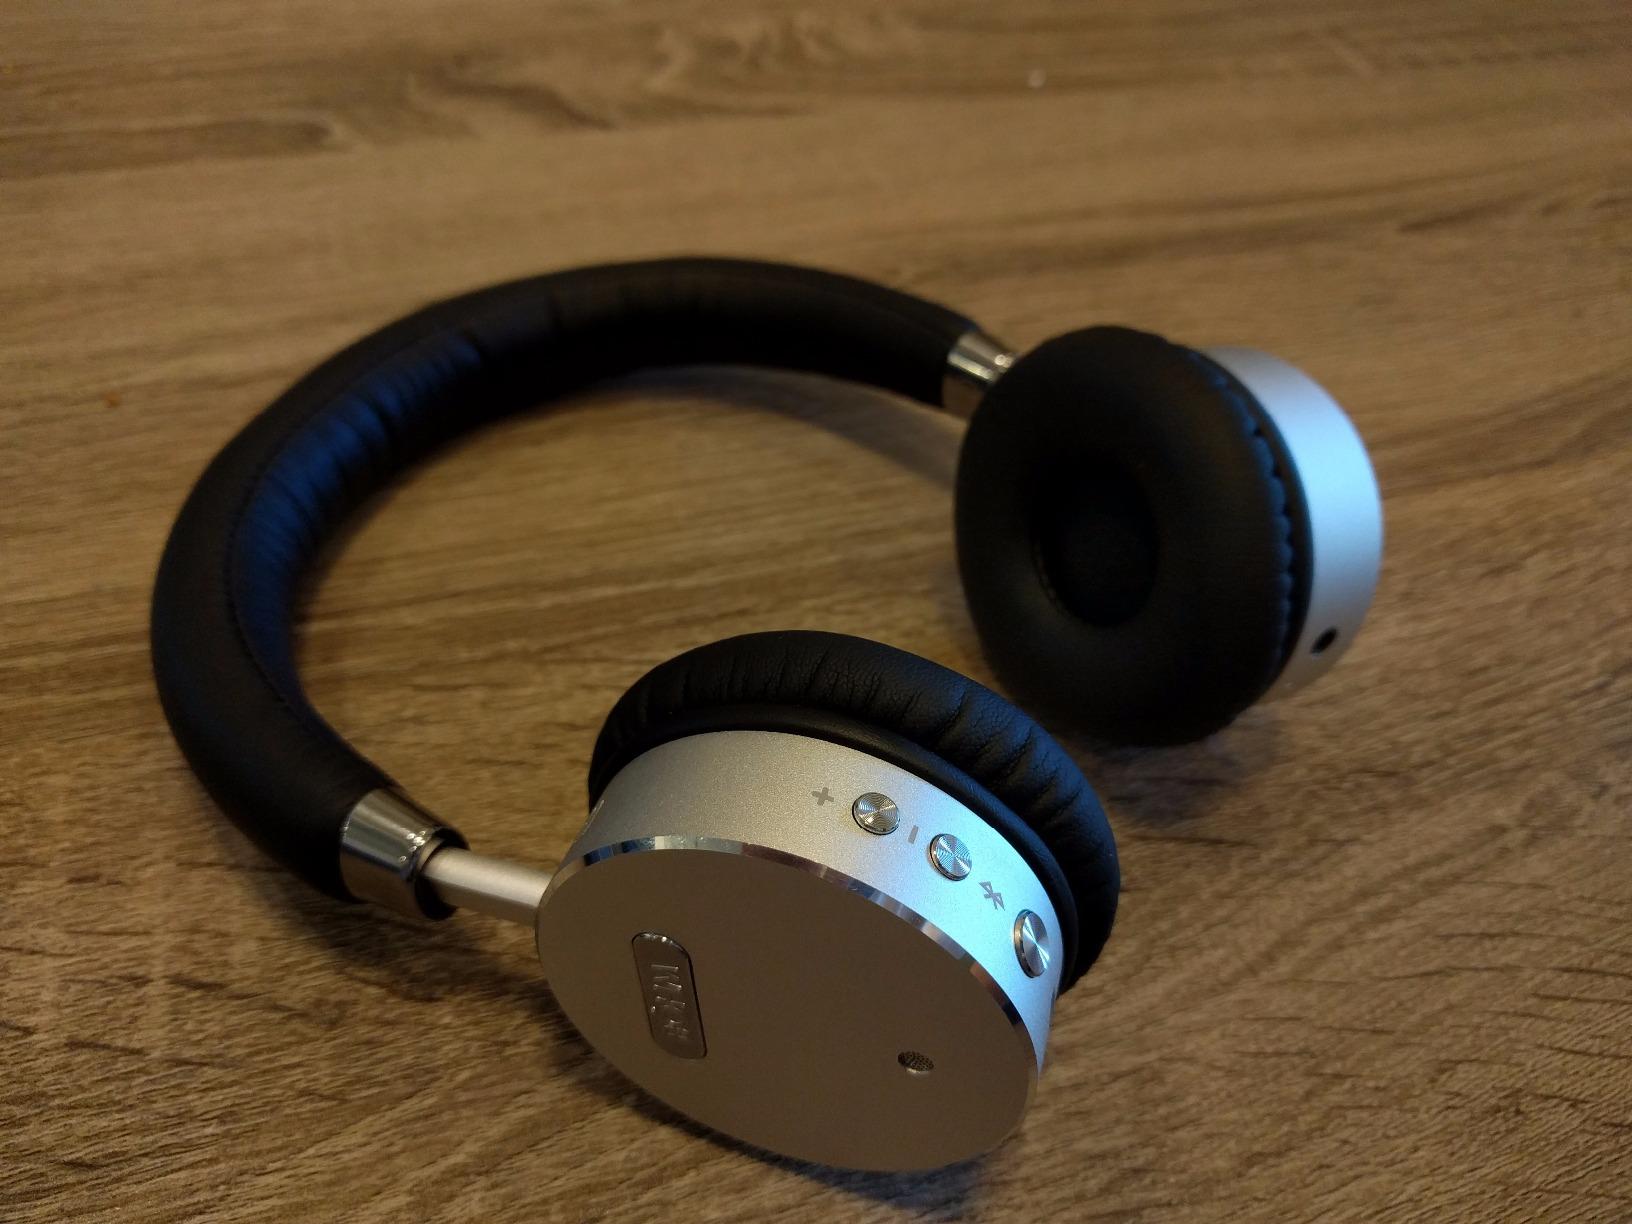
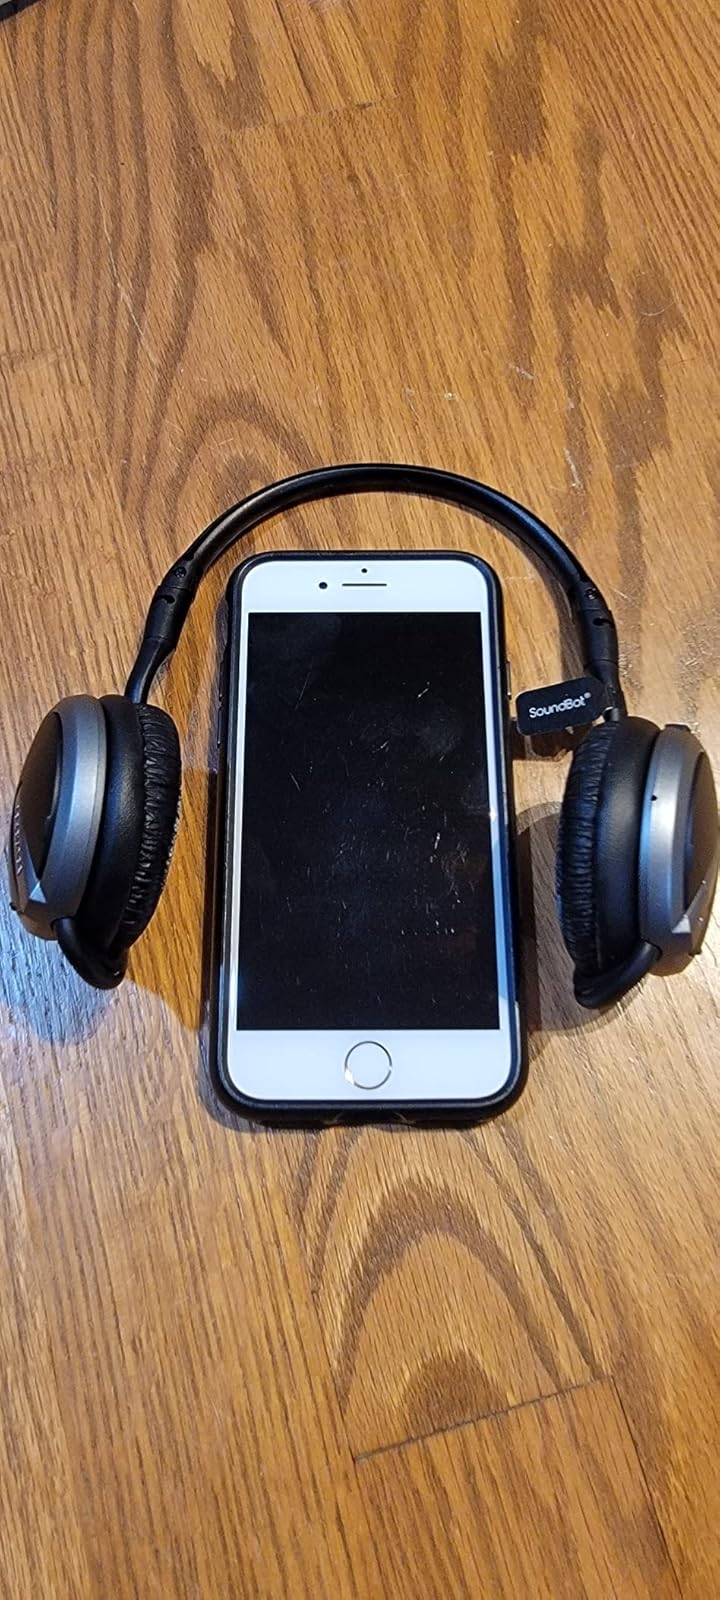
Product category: headphones
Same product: no